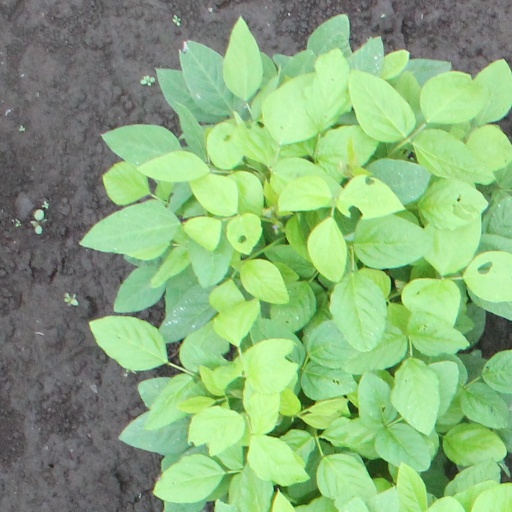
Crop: soybean